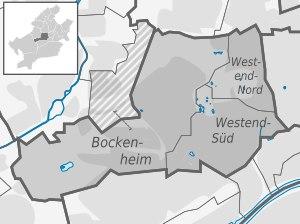
Innenstadt II ou, en forme longue, Frankfurt-Innenstadt II est un arrondissement de Francfort-sur-le-Main.